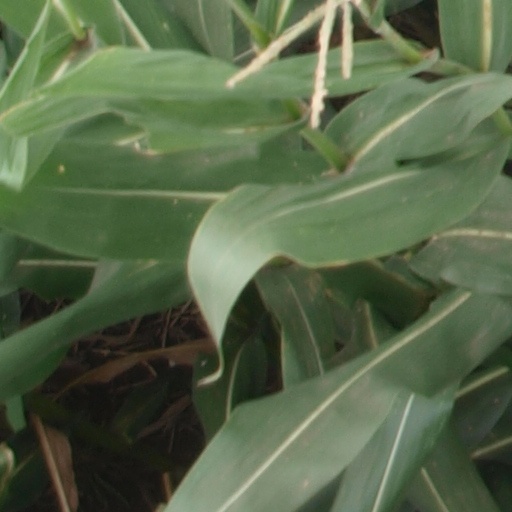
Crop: maize; corn